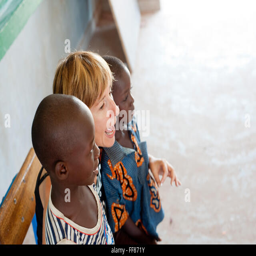
white people teaching to black children in a typical classroom